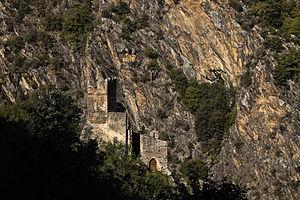
Château de la Roca d'Anyer This building is indexed in the Base Mérimée, a database of architectural heritage maintained by the French Ministry of Culture,
Le château de Roca d'Anyer est un château médiéval situé sur la commune de Nyer.